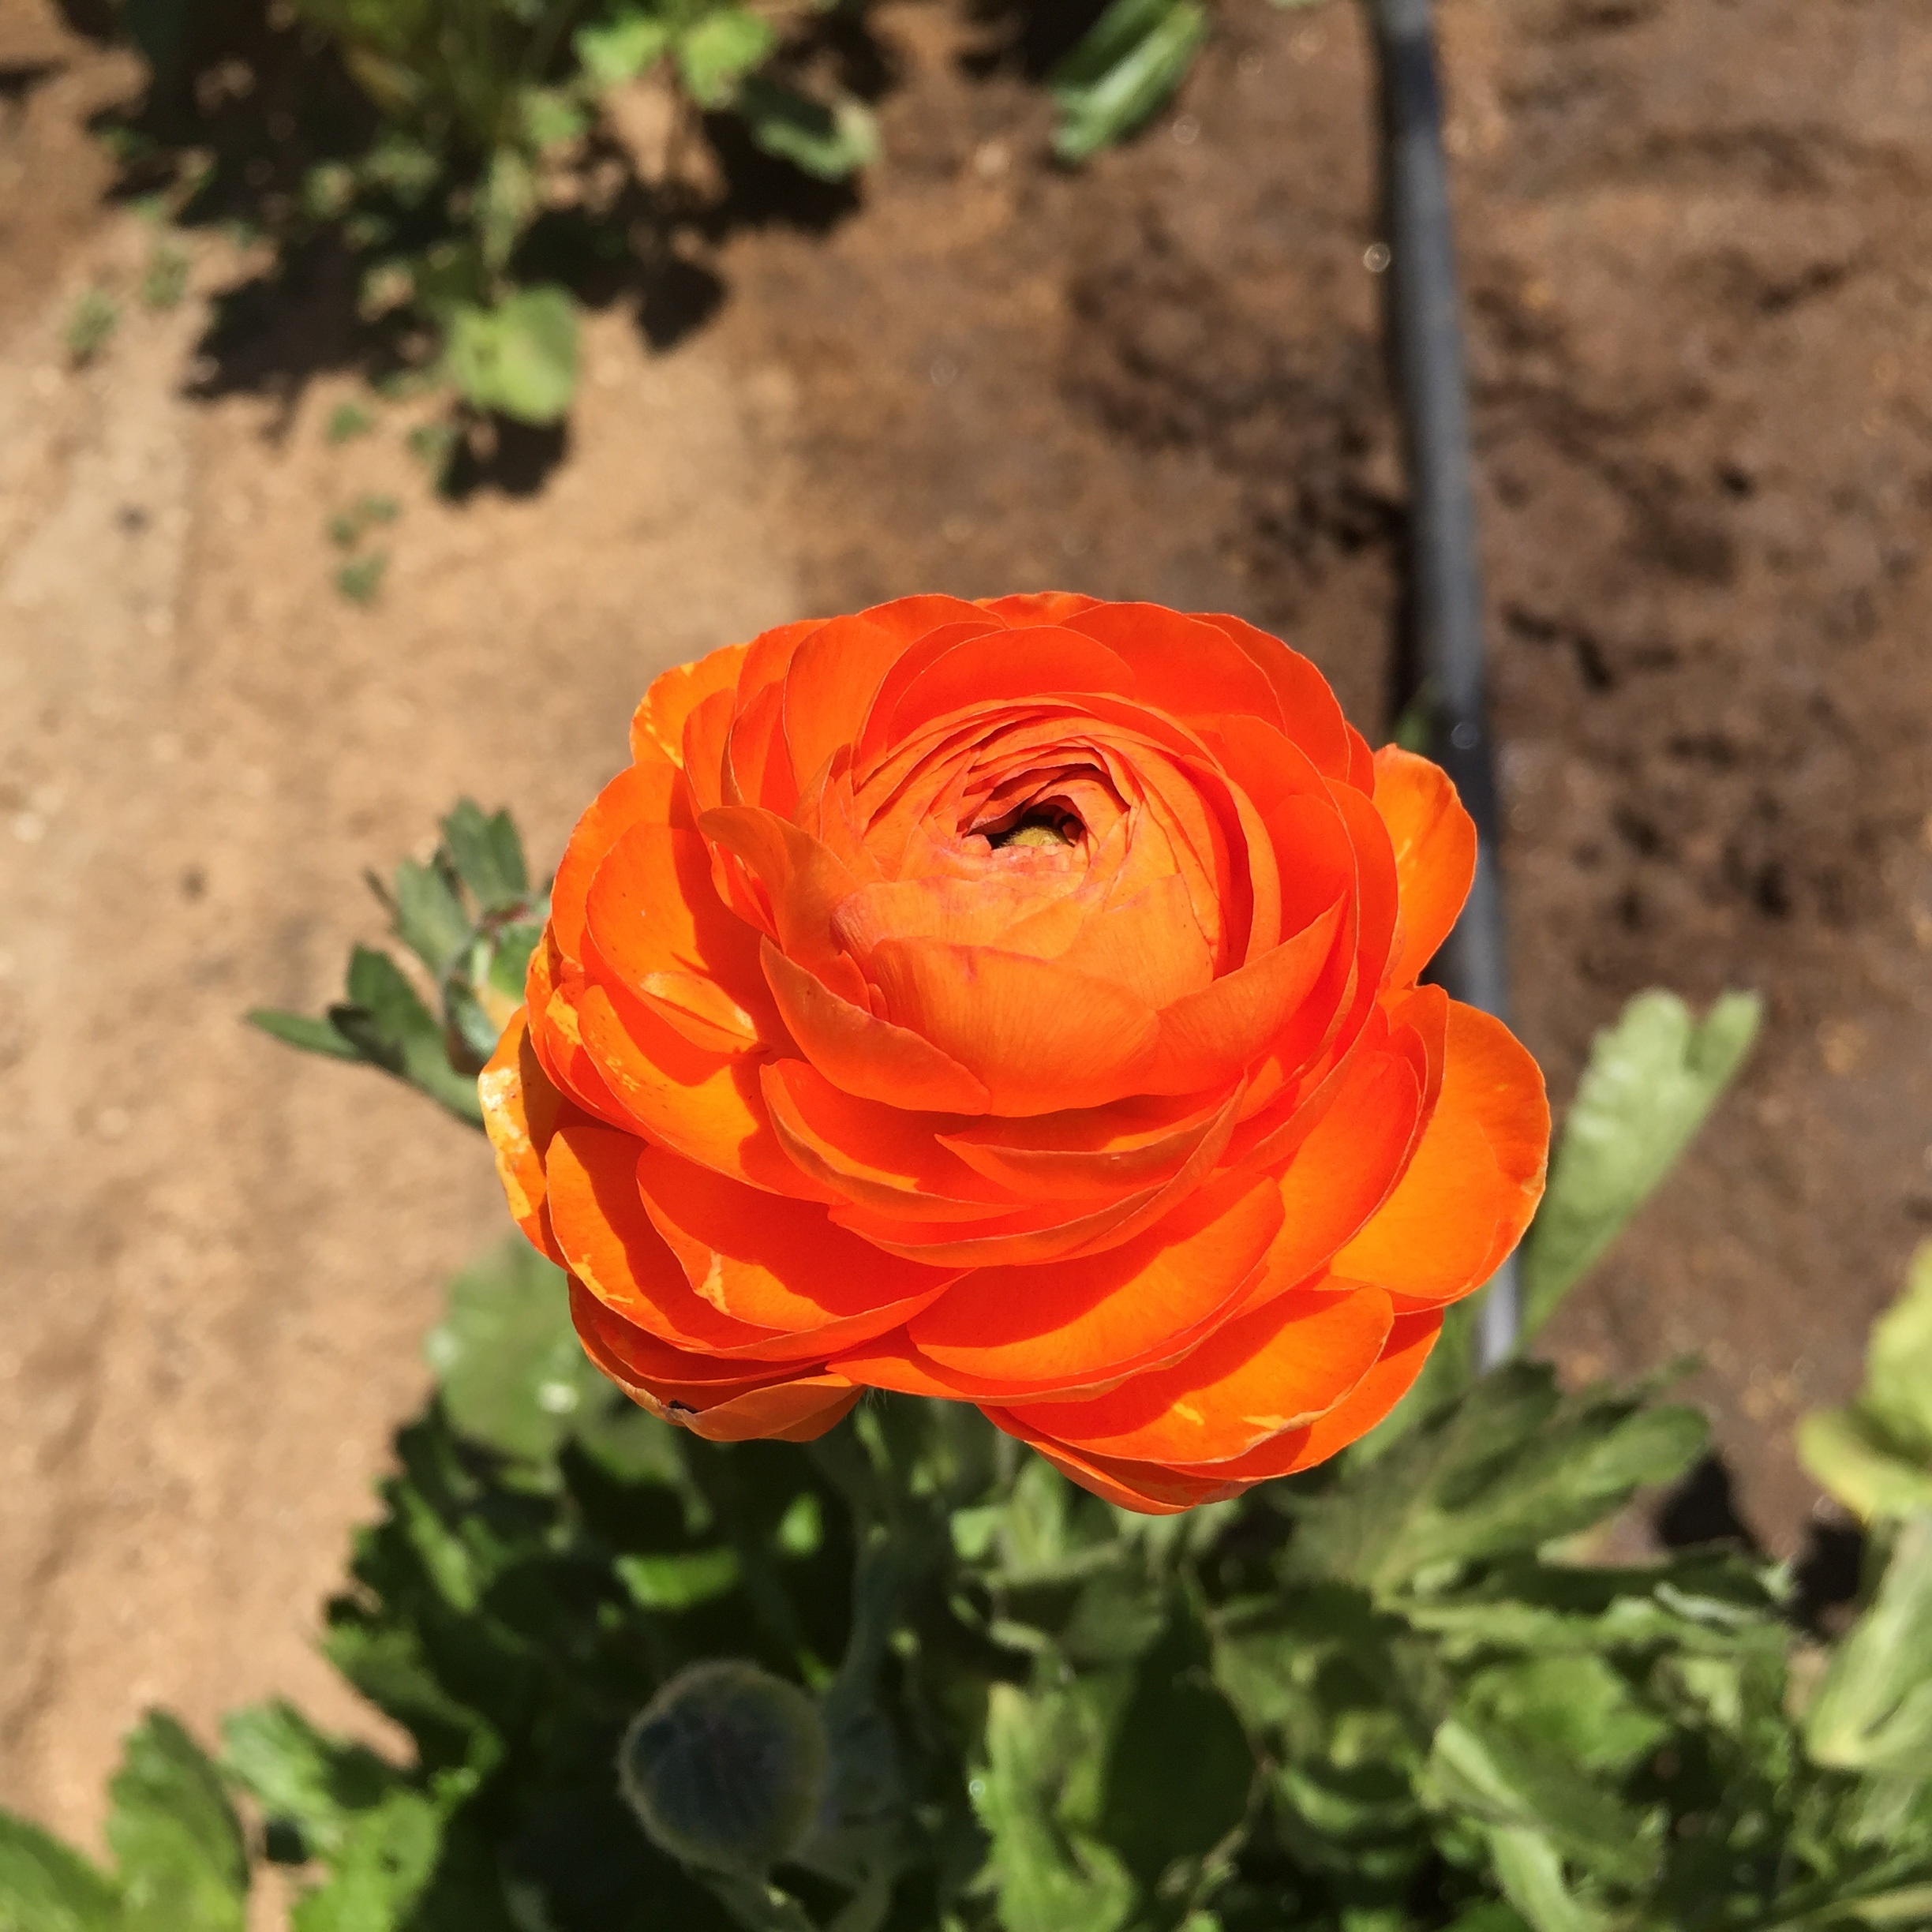
plant, flower, petal, rose, orange, spring, botany, yellow, flora, ranunculus, macro photography, flowering plant, garden roses, rose family, plant stem, land plant